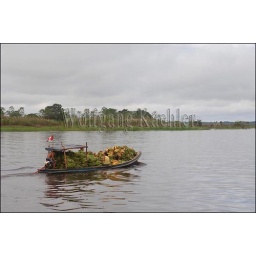
Peru, amazon basin, amazon river, iquitos, belem, people bringing bananas to the market by boat